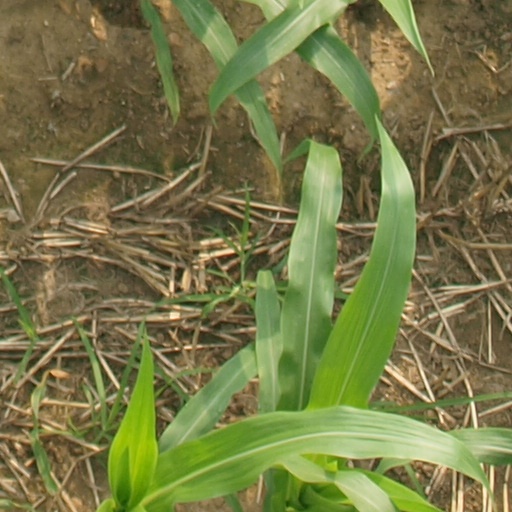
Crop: maize; corn